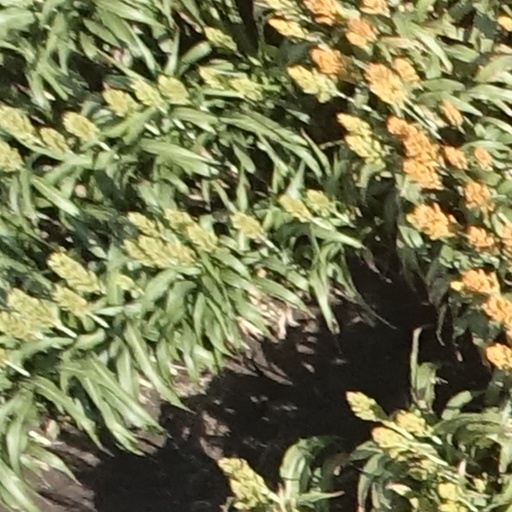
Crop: sorghum